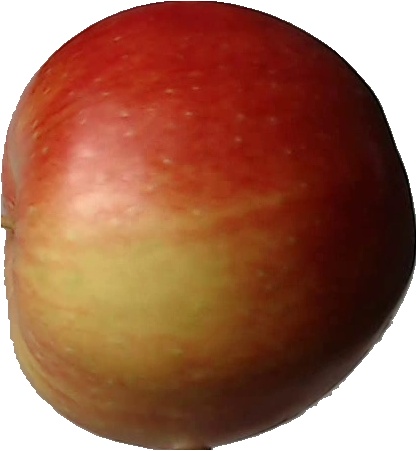
Label: apple_red_2